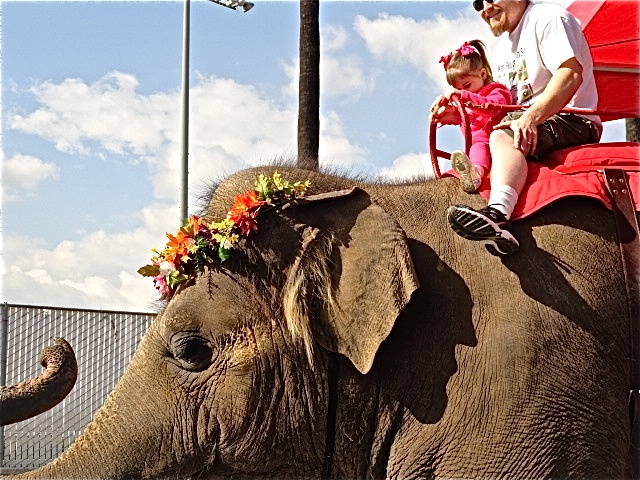
A man sitting on the back of an elephant with a little girl.
there is a man that is riding a elephant with flowers on its head
A man and his young daughter riding on the back of an elephant
Man and child riding on back of an elephant.
A man and child ride on top of an elephant.